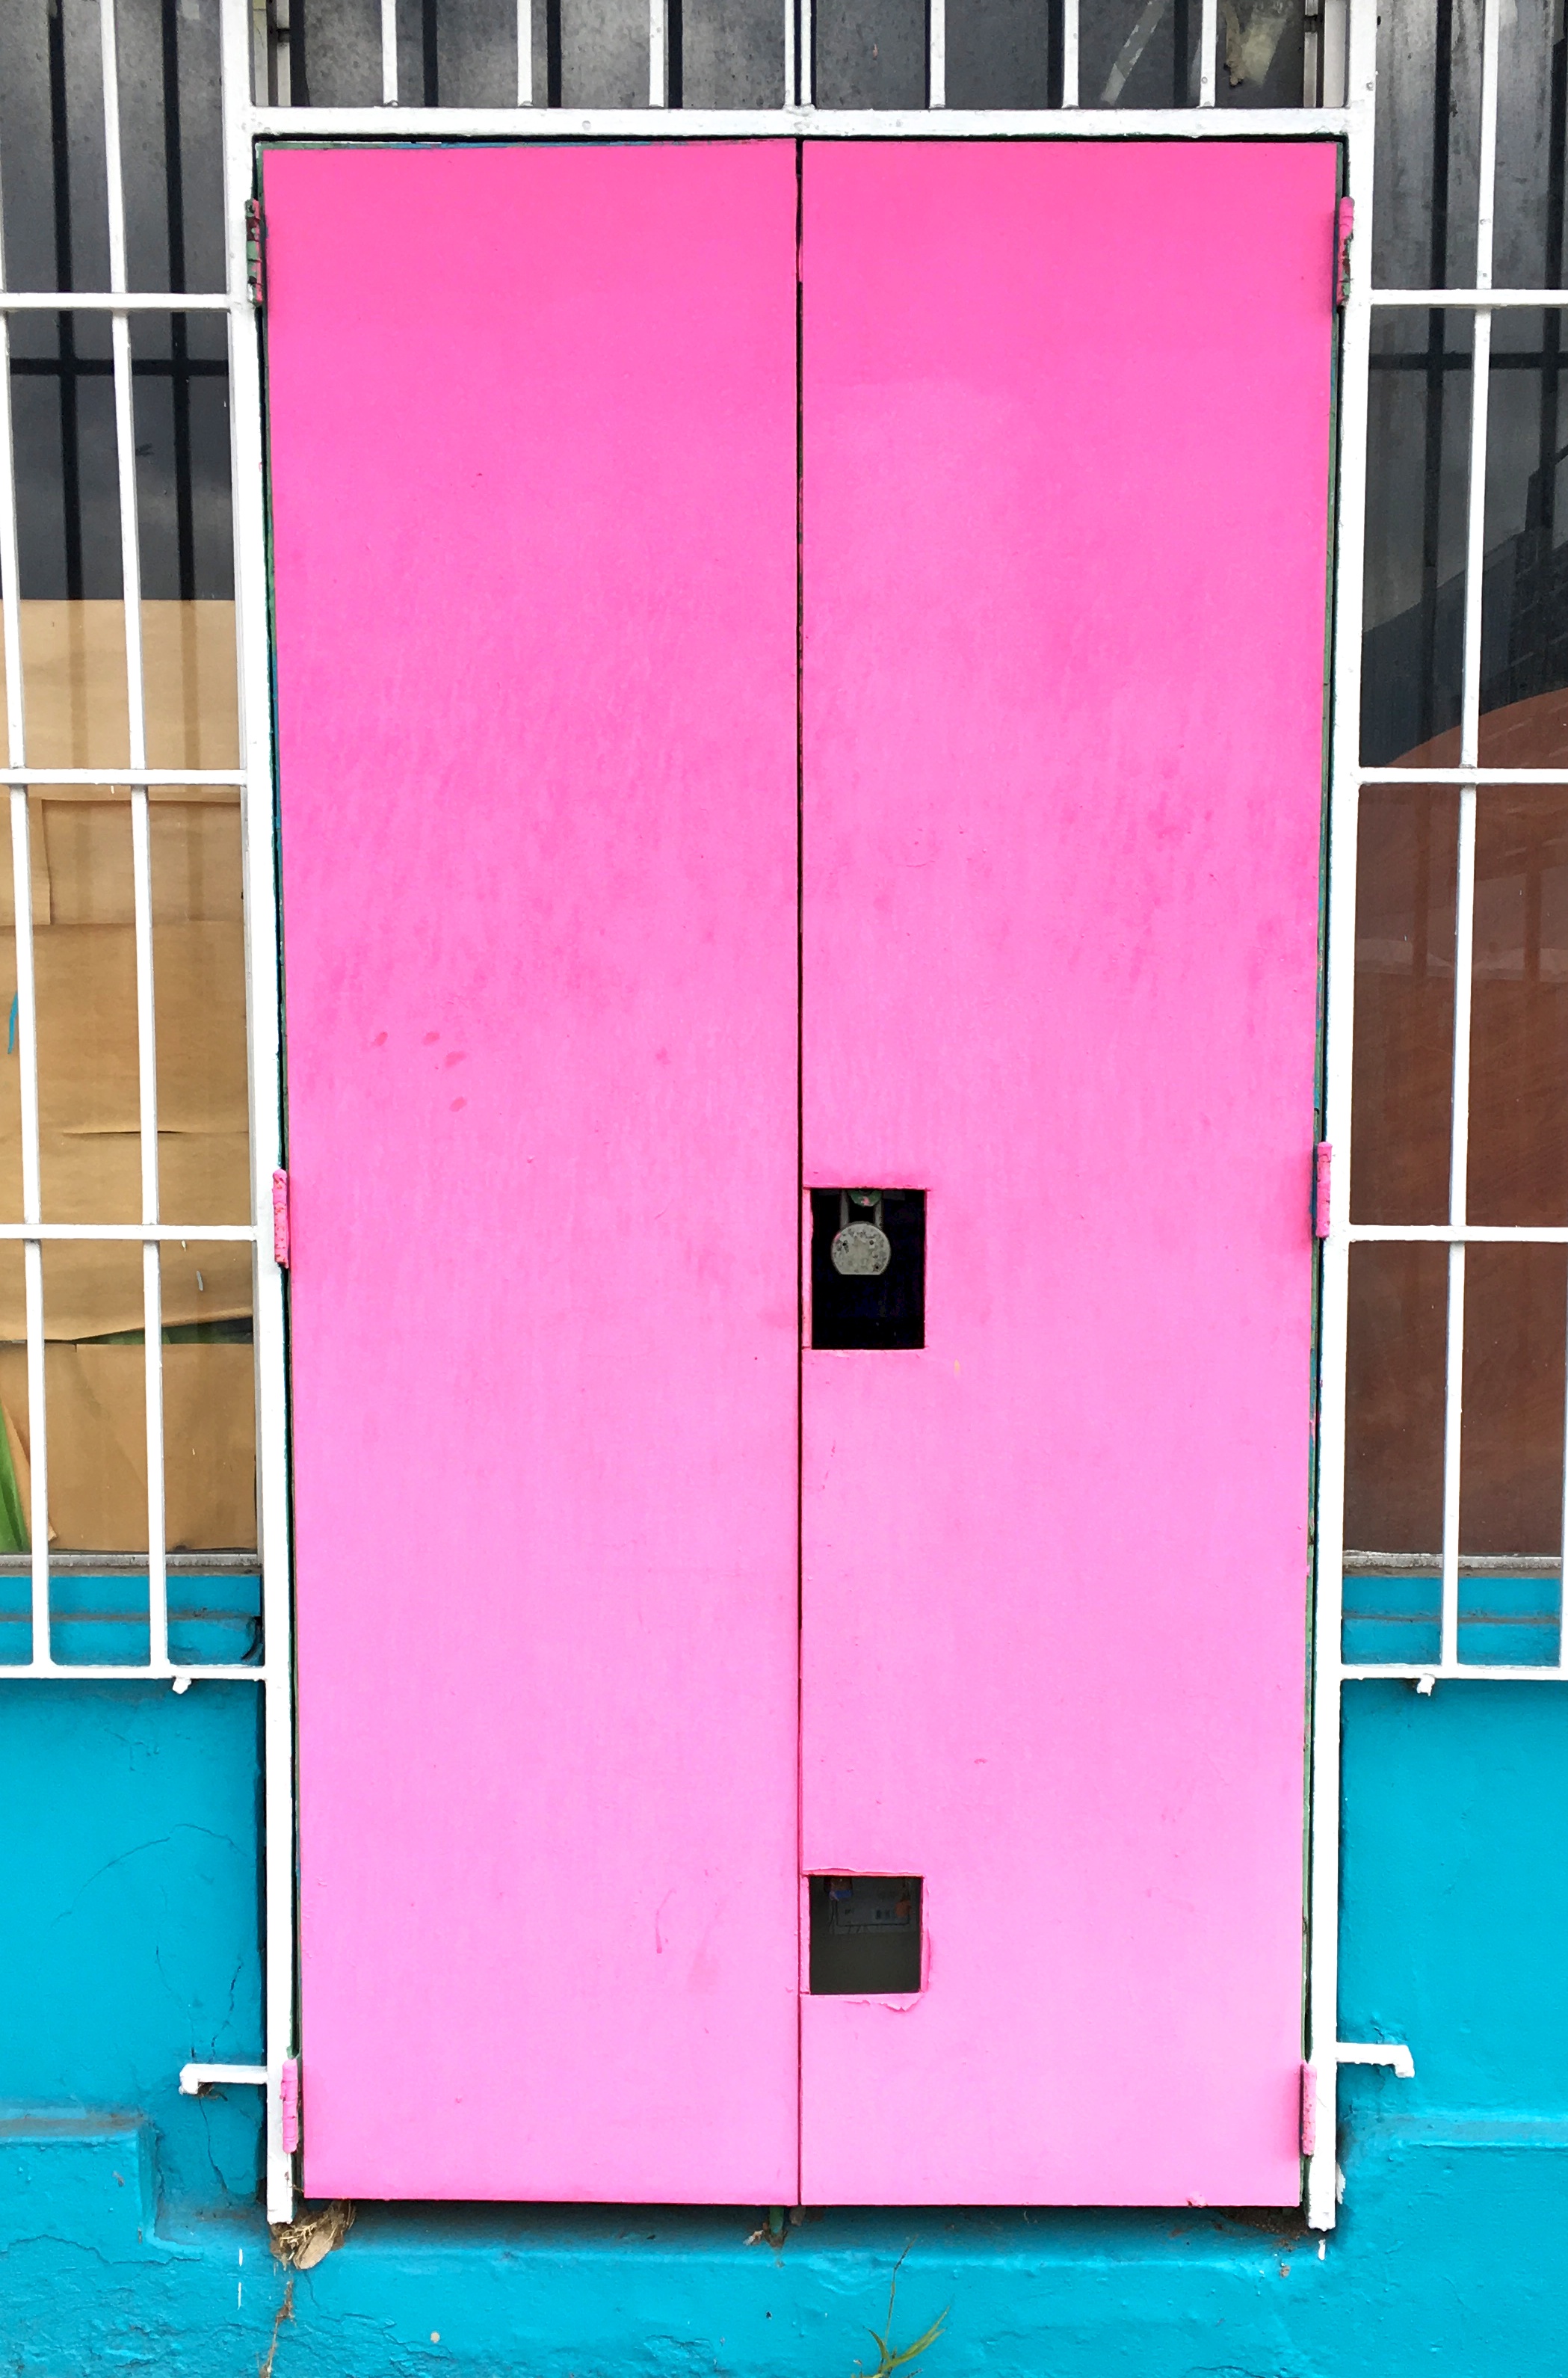
advertising, color, banner, furniture, pink, door, wardrobe, flooring